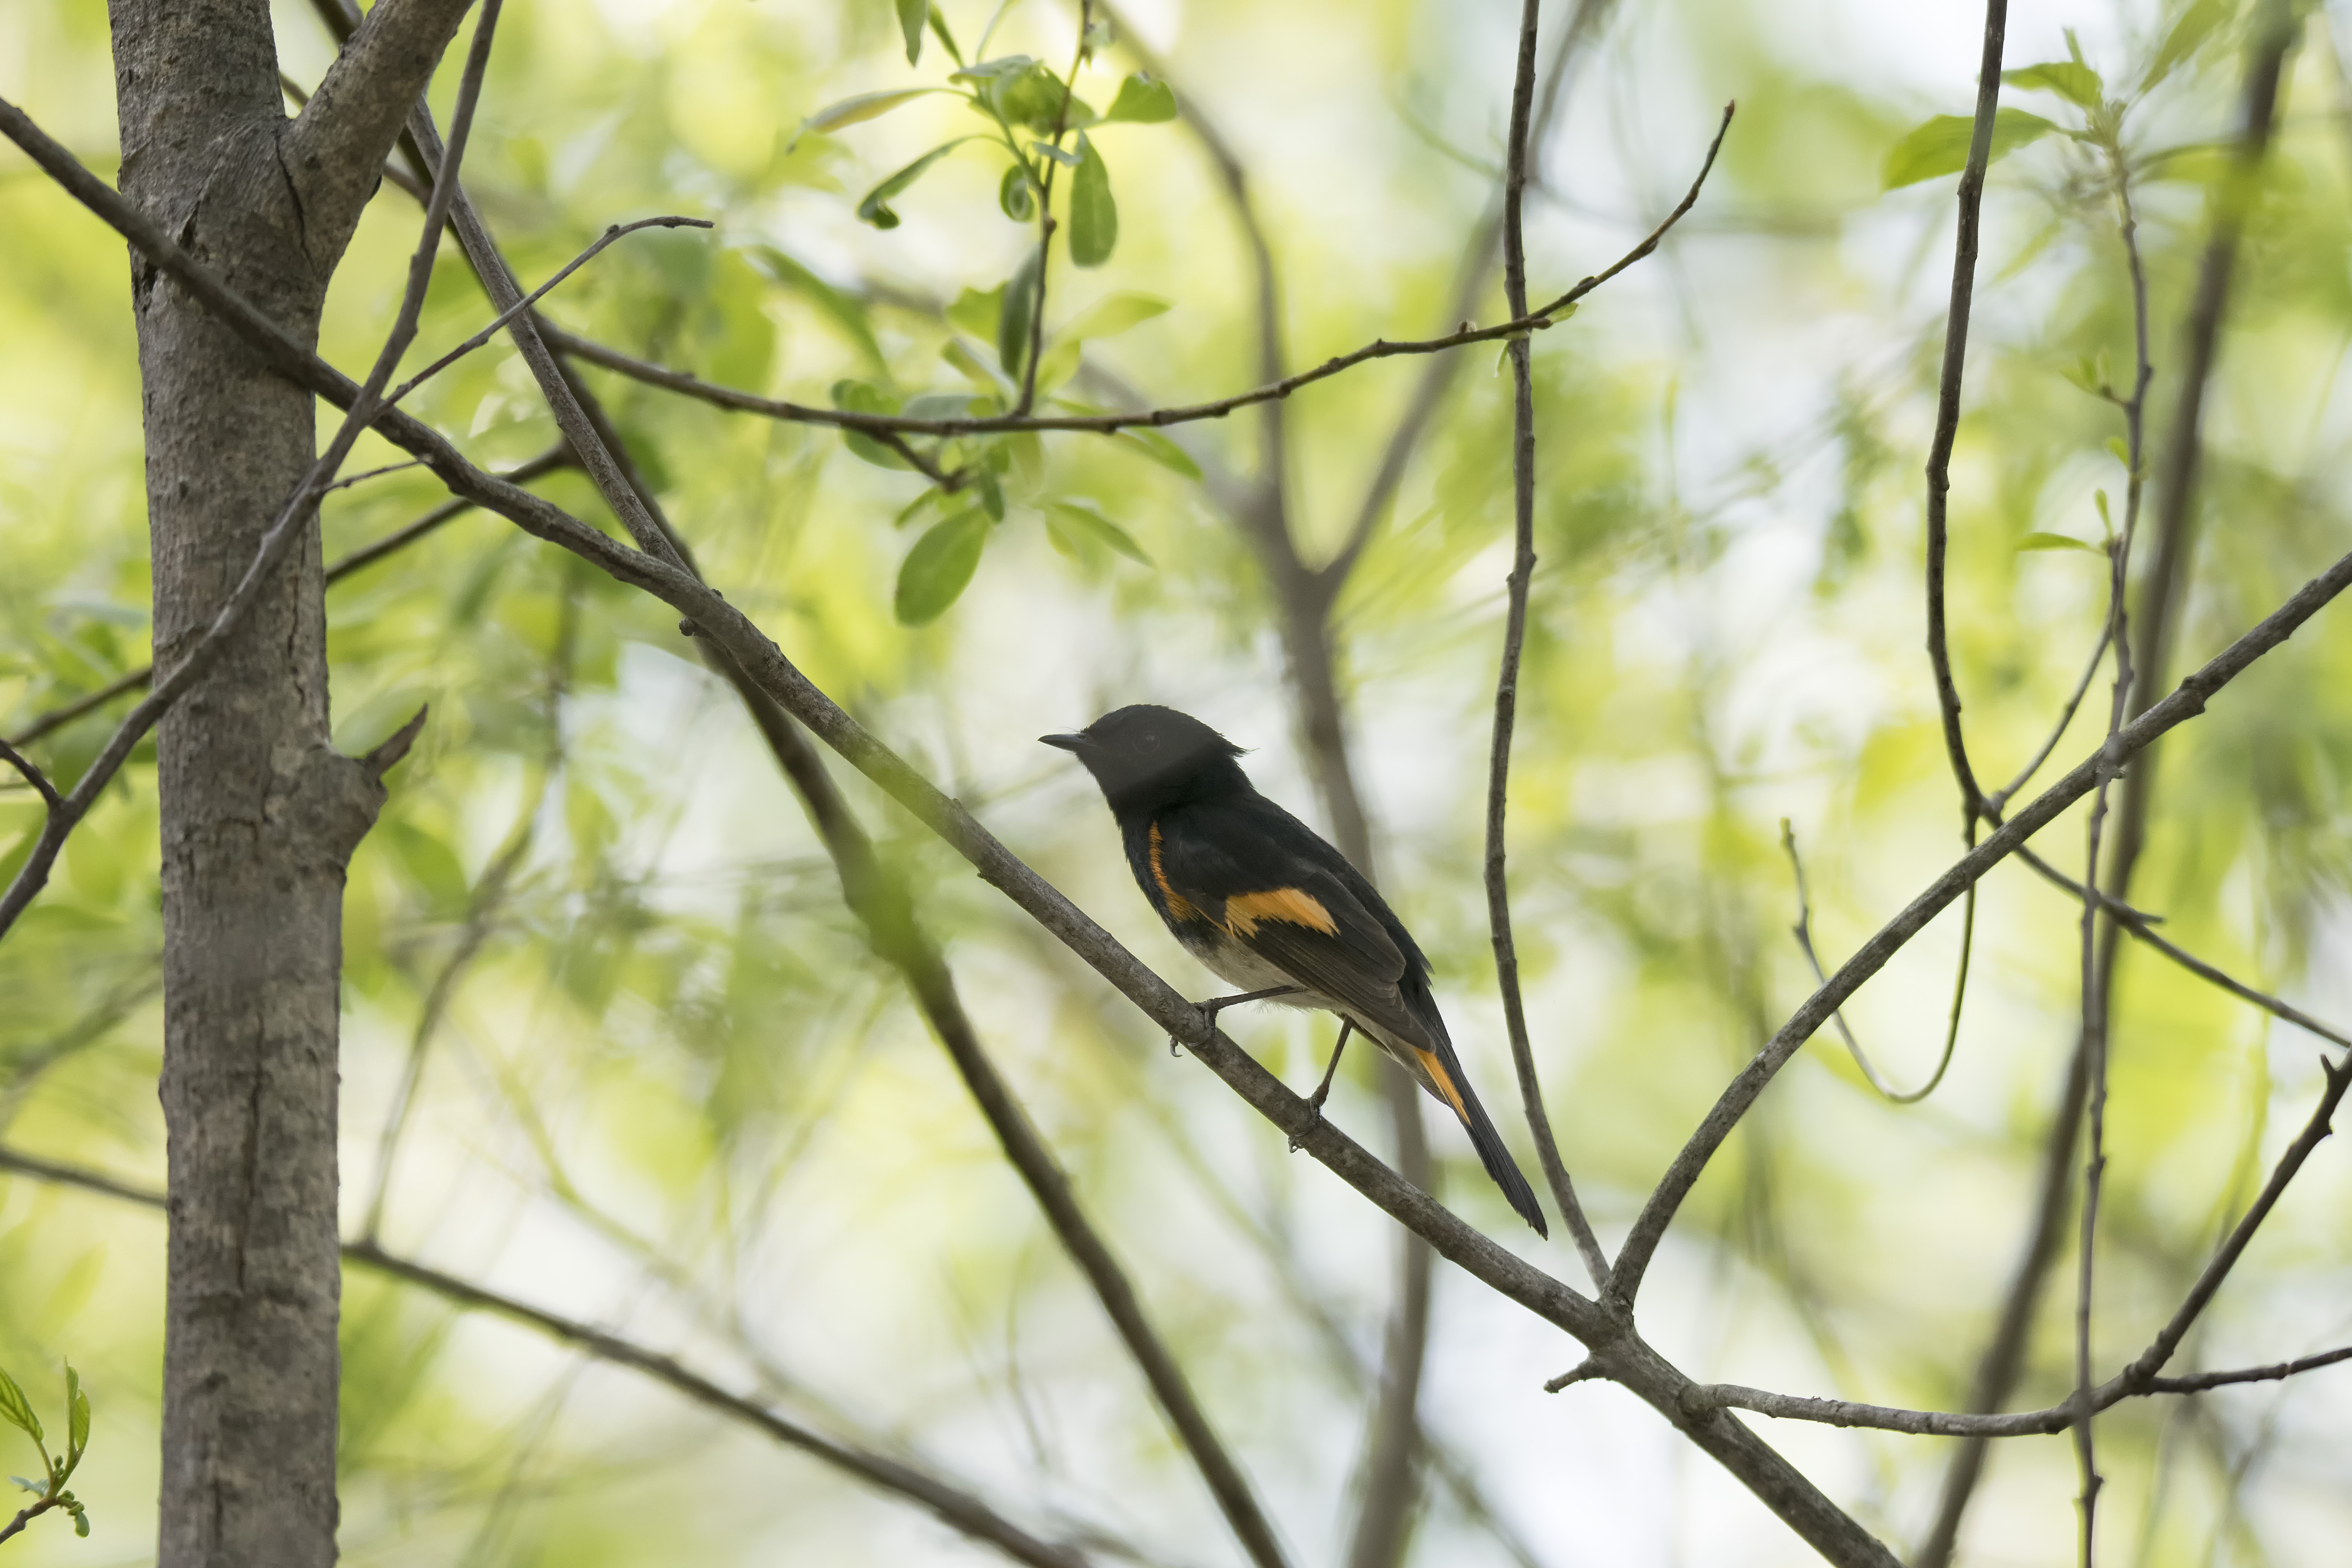
nature, branch, bird, wildlife, beak, fauna, american, canada, vertebrate, quebec, redstart, sherbrooke, oiseau, paruline, flamboyante, old world flycatcher, perching bird